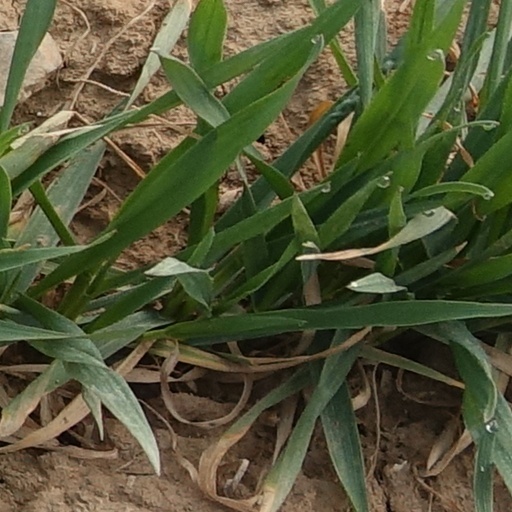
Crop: wheat